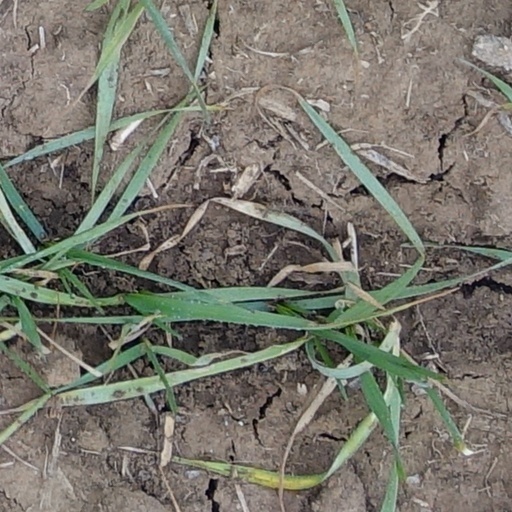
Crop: wheat